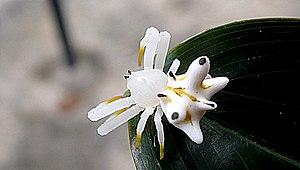
Epicadus heterogaster est une espèce d'araignées aranéomorphes de la famille des Thomisidae.